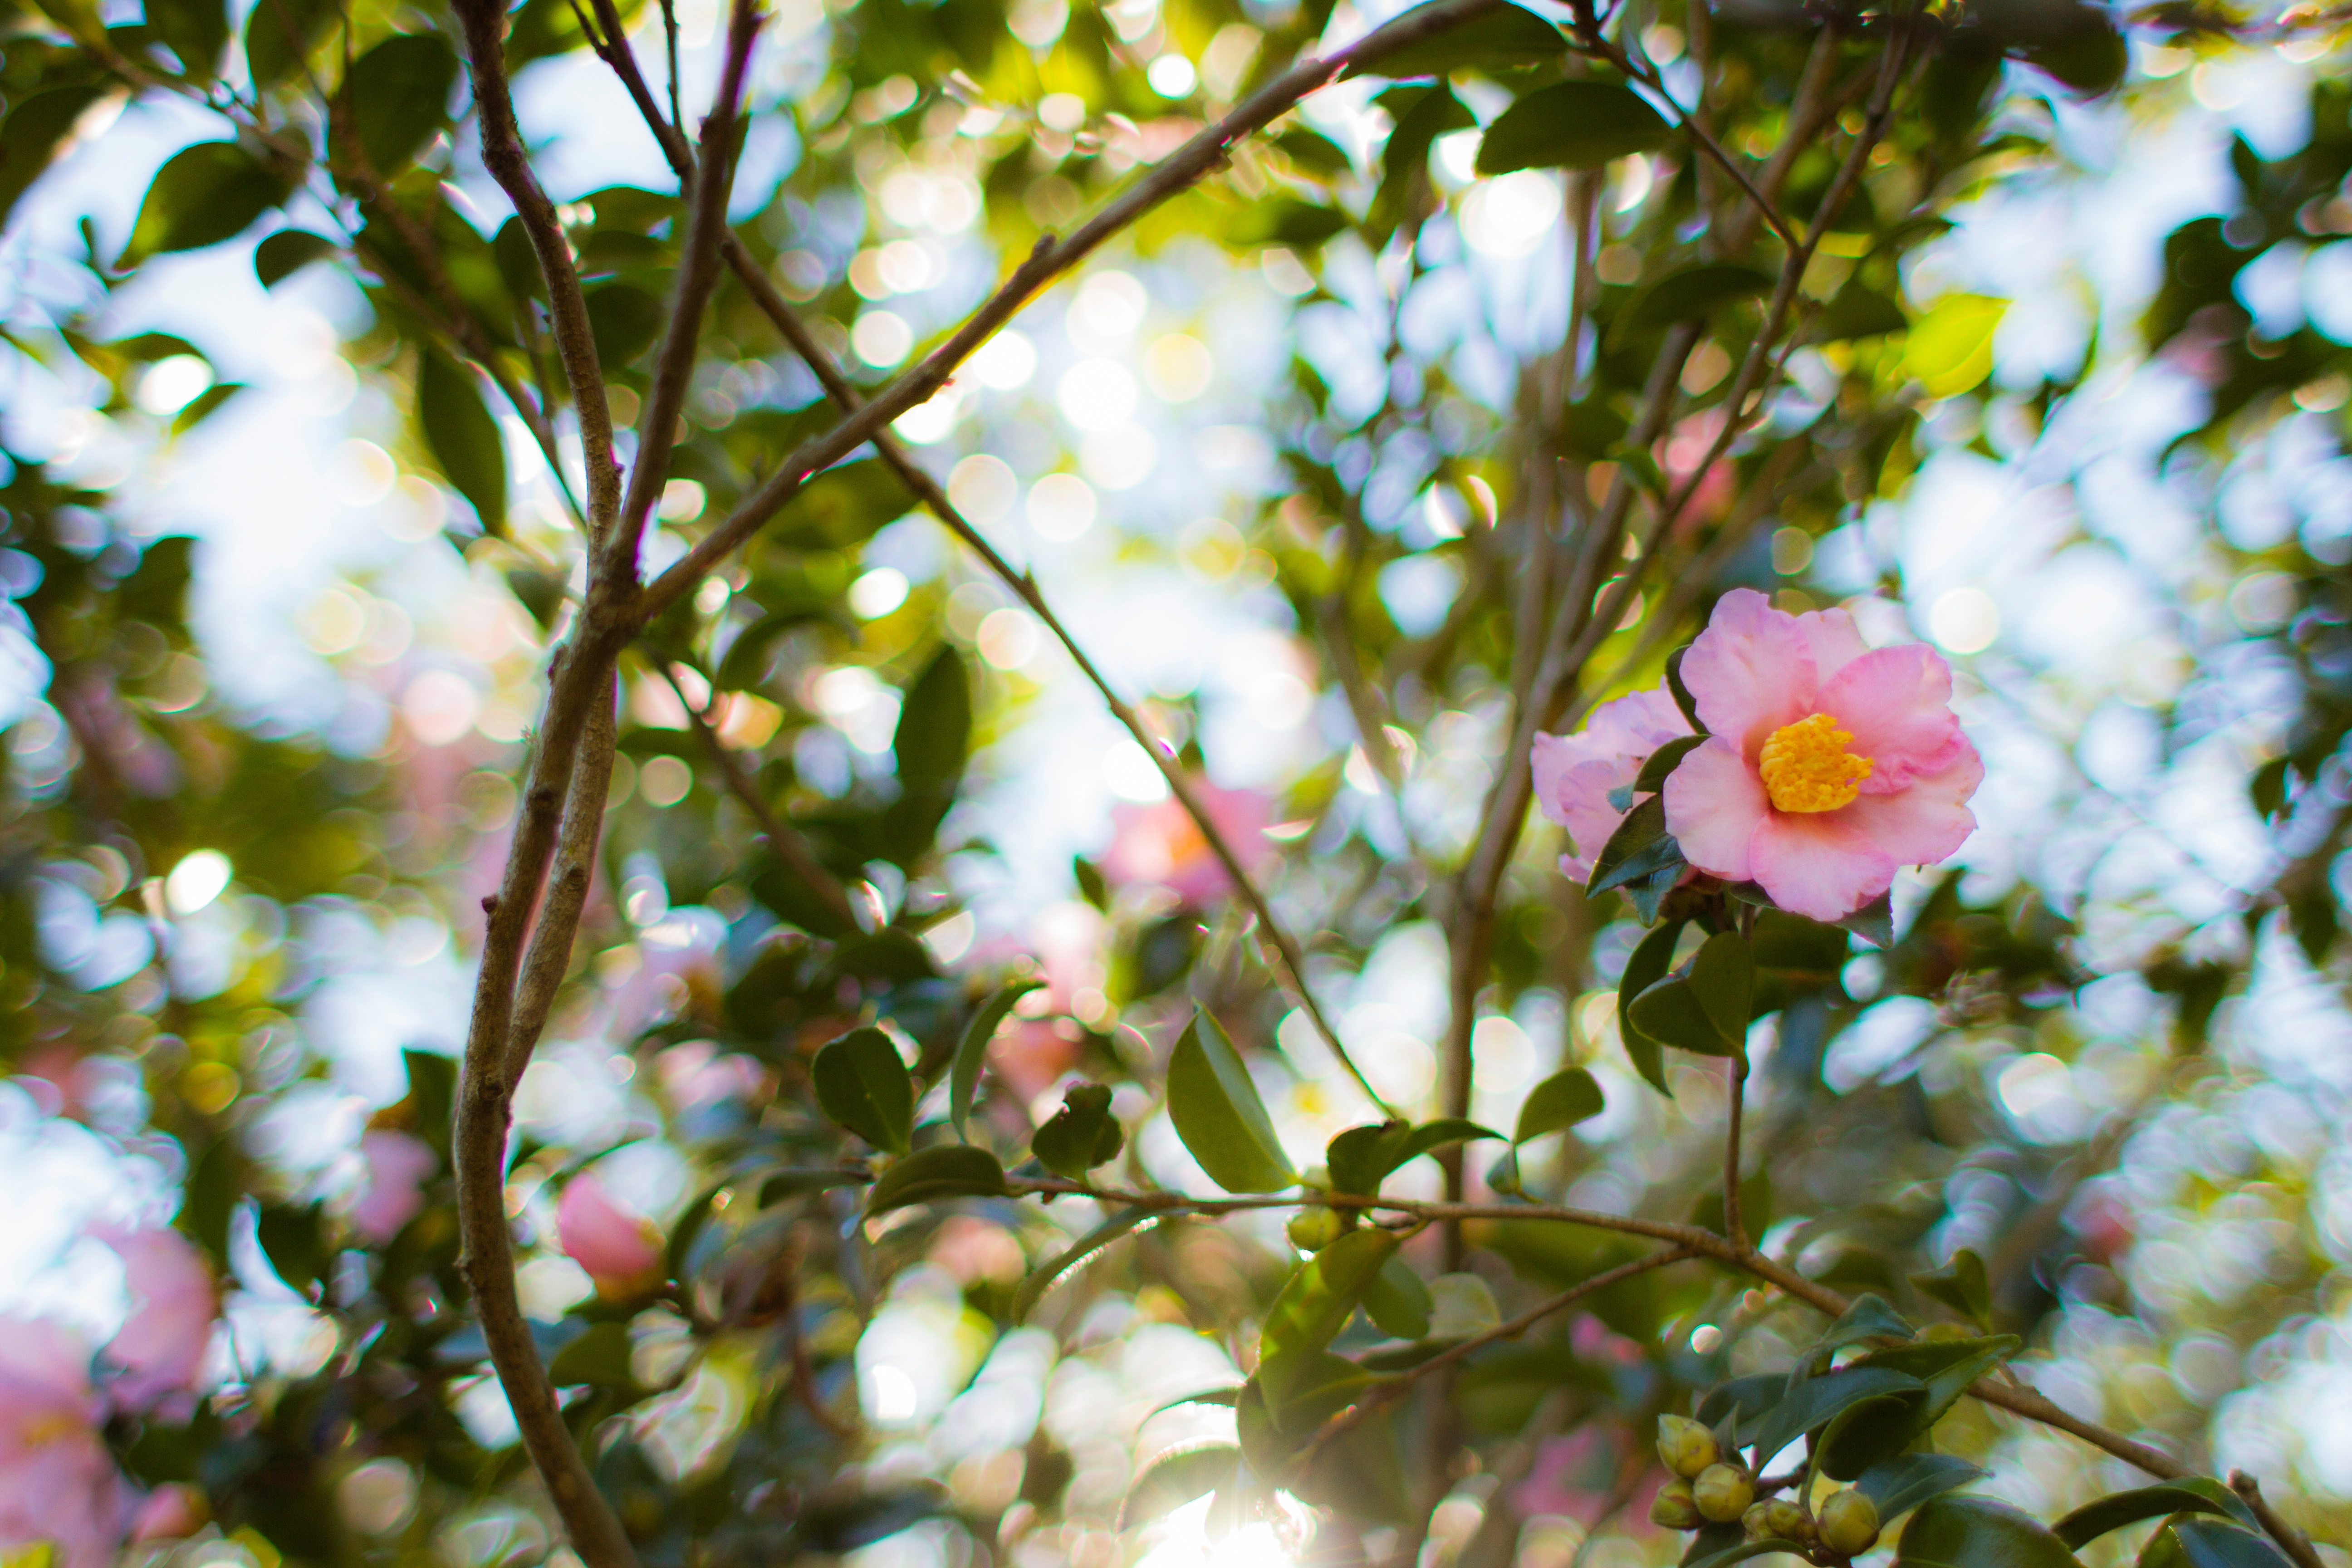
tree, nature, branch, blossom, plant, sunlight, leaf, flower, spring, autumn, botany, flora, season, shrub, flowering plant, woody plant, land plant